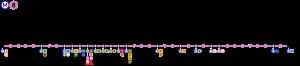
La ligne 8 du métro de Paris est une des seize lignes du réseau métropolitain de Paris. Elle relie les stations Balard, au sud-ouest, à Pointe du Lac, au sud-est, suivant un tracé parabolique par la rive droite de la capitale en partie commun avec la ligne 9. Elle est la dernière ligne à avoir été prévue lors de la concession de 1898 et doit alors relier les stations Porte d'Auteuil et Opéra. Ce premier tronçon est ouvert en décembre 1913.